Waratah, Tasmania

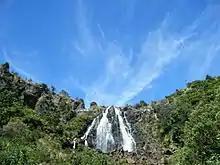
Waratah Falls

Waratah has a cold Oceanic climate (Köppen climate classification: "Cfb"), particularly cool by Australian standards and bordering on a Subpolar oceanic climate ("Cfc"). It is one of the coldest and wettest localities in Tasmania. The town has a high frequency of cloudy days and maximum temperatures often fail to get above , even in summer. Snow is common through the winter and spring, sometimes occurring in summer and heavy rainstorms can be experienced throughout the year. Extremes have ranged from 32.8 °C (91.0 °F) to -5.5 °C (22.1 °F). Waratah's wettest month on record was May 1923 with 644.8 mm (25.3 in) of rain recorded.